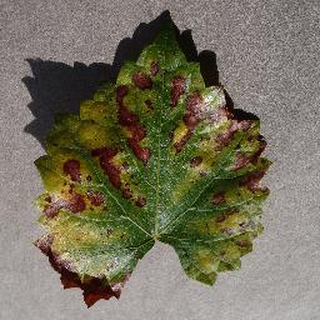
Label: grape_esca_black_measles